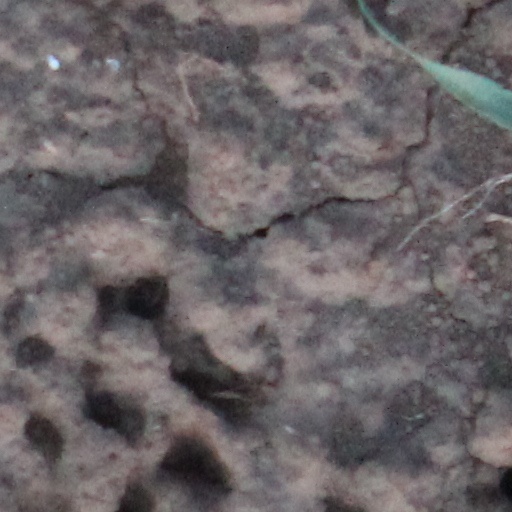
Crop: wheat